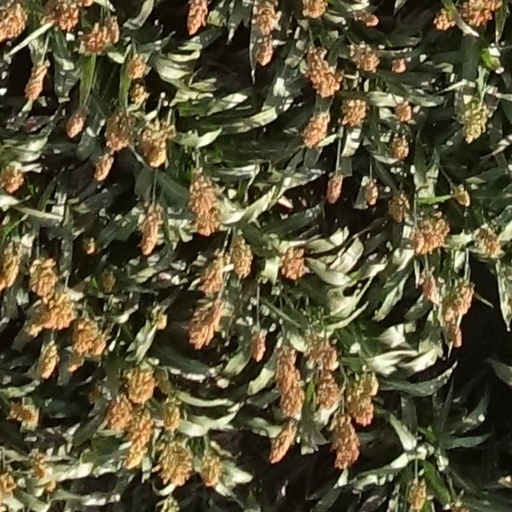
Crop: sorghum